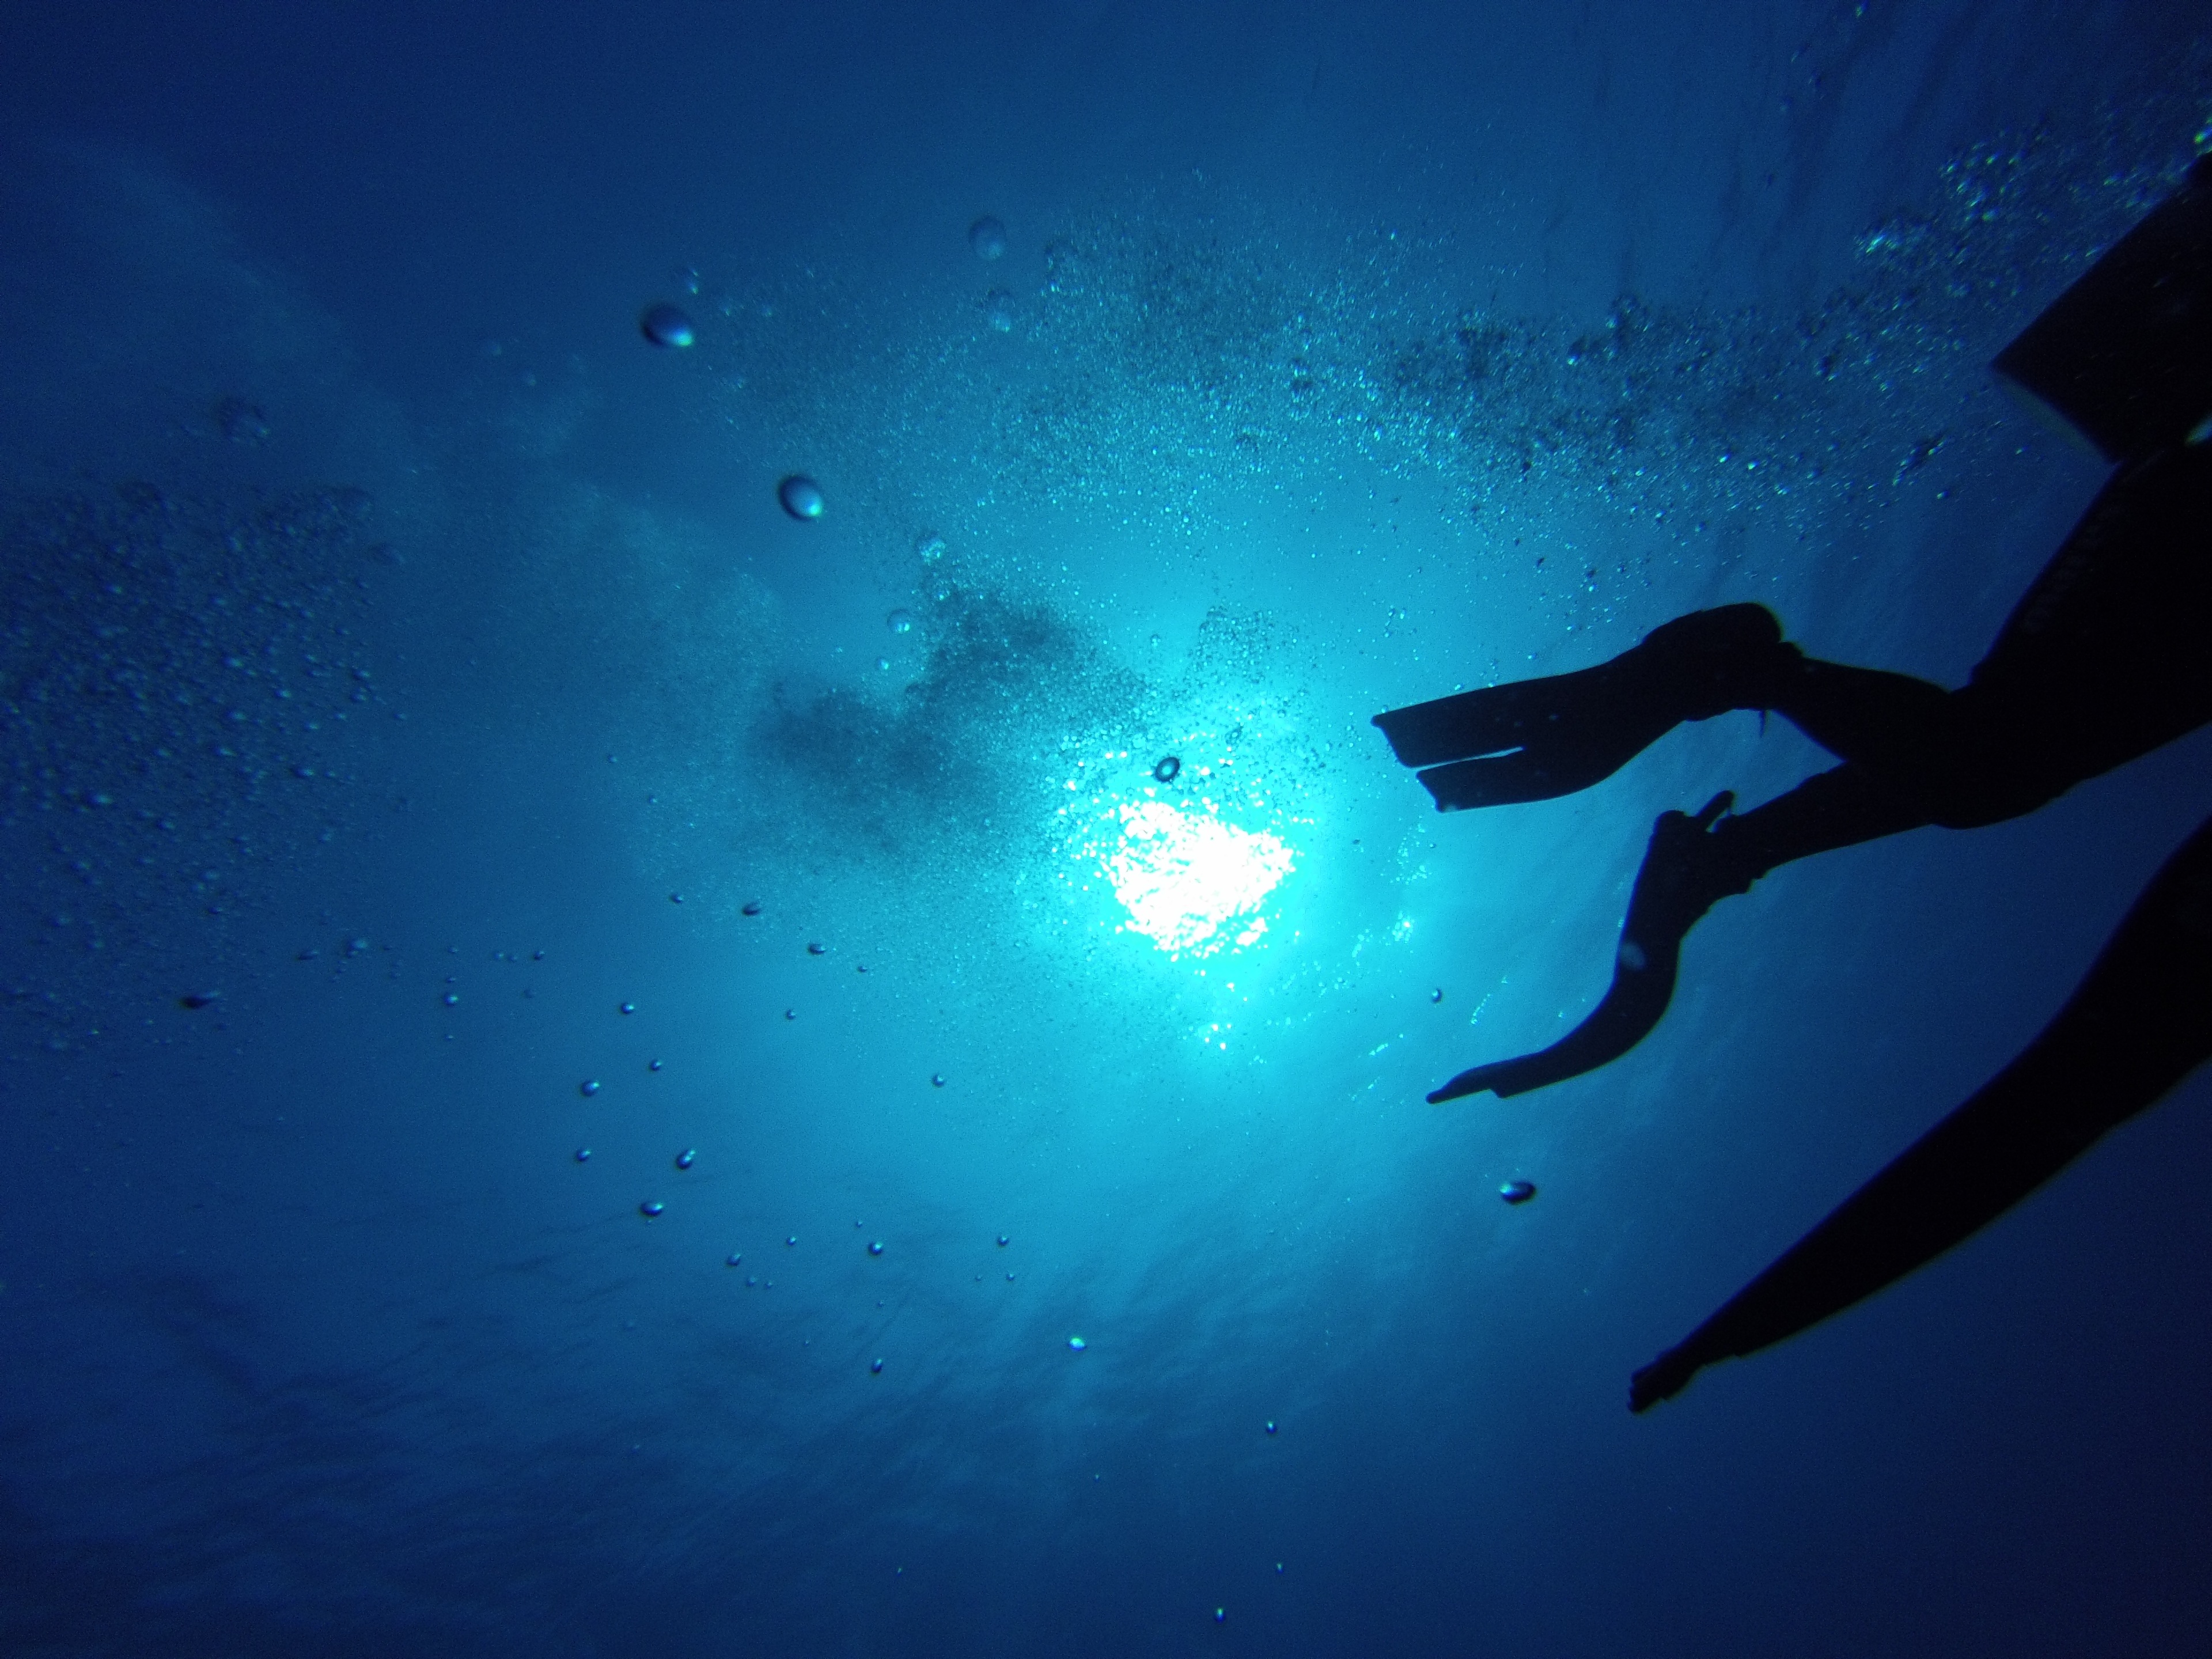
sea, water, nature, ocean, lake, animal, diving, underwater, swim, blue, fish, freediving, sports, aquarium, fins, breathing apparatus, snorkeling, divers, salt water, underwater world, meeresbewohner, water sport, clownfish, water creature, scuba diving, flippers, outdoor recreation, underwater photography, padi, marine biology, underwater diving